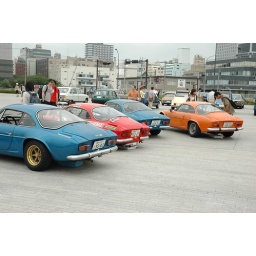
Scenery of event of French car &amp;quot;French French 2008&amp;quot; held in Yokohama red brick warehouse on June 28.